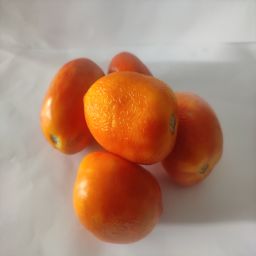
Crop: Tomato
Quality: Ripe